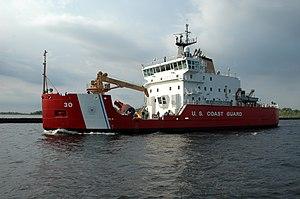
La liste des navires de l'United States Coast Guard est une liste de tous les navires de l'United States Coast Guard à avoir été en service au cours de son histoire. Les navires sont regroupés en fonction de leur classe et de leur taille.